Ancient Egyptian medicine

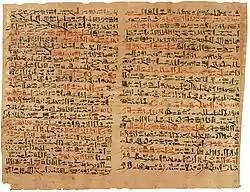
The Edwin Smith Papyrus documents ancient Egyptian medicine, including the diagnosis and treatment of injuries.

The medicine of the ancient Egyptians is some of the oldest documented. From the beginnings of the civilization in the late fourth millennium BC until the Persian invasion of 525 BC, Egyptian medical practice went largely unchanged and included simple non-invasive surgery, setting of bones, dentistry, and an extensive set of pharmacopoeia. Egyptian medical thought influenced later traditions, including the Greeks.